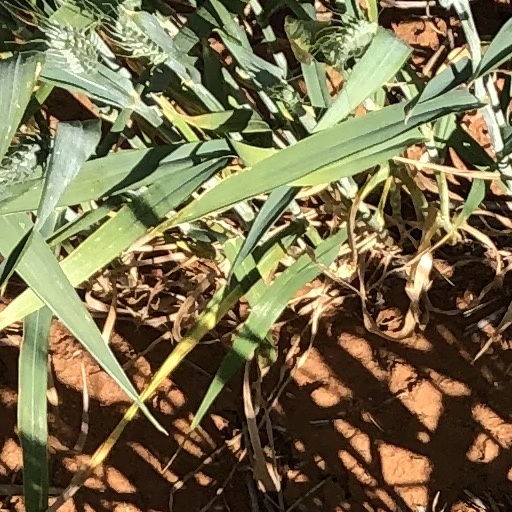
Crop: wheat